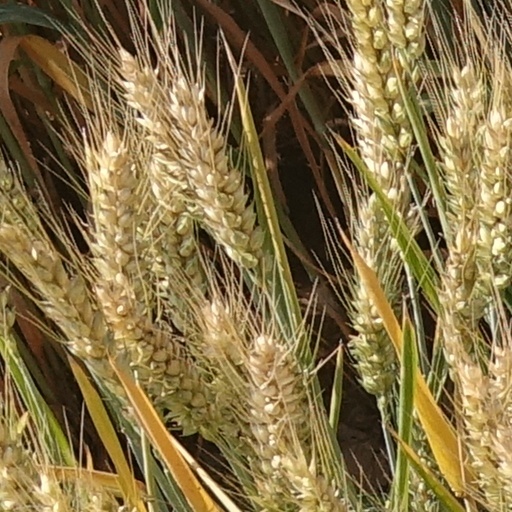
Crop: wheat